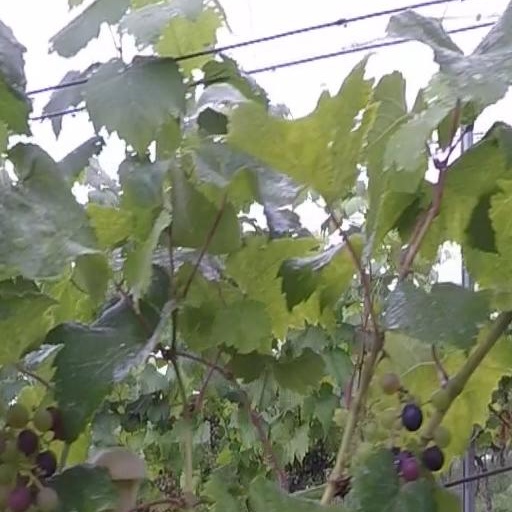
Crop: grape